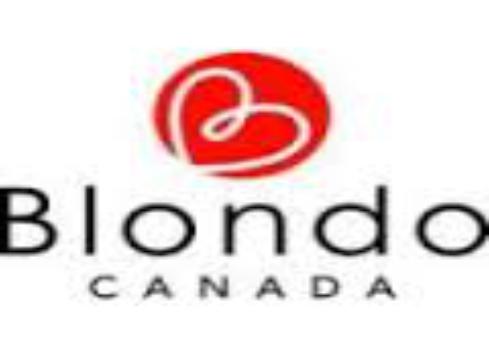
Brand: Blondo
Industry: Clothes